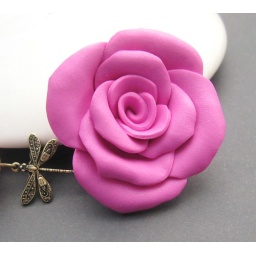
Close up of a pink polymer clay rose and dragonfly which features in a necklace design